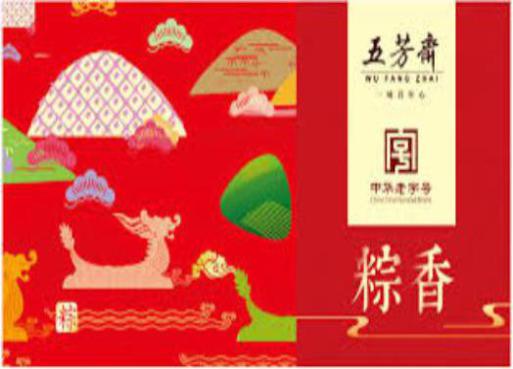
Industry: Food